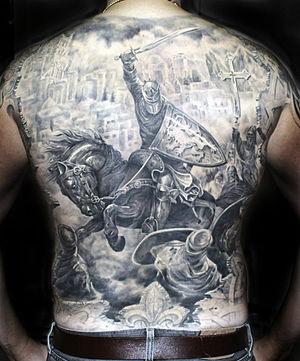
Black-and-gray est un style de tatouage qui utilise seulement de l'encre noire dans des teintes différentes, généralement par dilution avec de l'eau.